History of Diving Museum

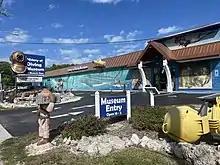
History of Diving Museum, front entrance

The not-for-profit museum was founded by Joe and Sally Bauer, retired physicians. A chance purchase of a diving helmet had started their interest in diving and the ocean. They wrote scientific articles on oceanic topics, and assembled a large collection of diving artifacts. In 2000, they started turning a self-storage warehouse in Islamorada into a museum. It opened to the public in 2005 and was in full operation the next year. Joe died in 2007 and his widow Sally continued the work.